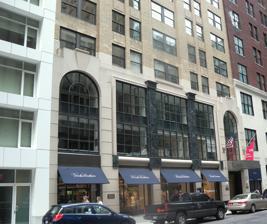
Building: Hale Building
Country: United States of America
Year built: 1927
Building in Manhattan, New York Facade The Hale Building is an office structure which opened in 1927 at 11 East 44th Street in Midtown Manhattan , New York City . Fred T. Ley & Company built the edifice and Shreve & Lamb were its architects. It was owned by the Eleven East 44th Street Corporation. Hale Building is significant as an important residence for offices on the Lower East Side during the late 1920s and the Great Depression era. The Hale Desk Company leased the 2nd, 3rd, and 4th floors of the Hale Building for use as its primary showrooms and executive offices. The lease, consummated in February 1927, was for a period of fifteen years. It covered approximately 16,000 square feet (1,500 m 2 ) of space. The Hale Building was auctioned and its leasehold acquired on a winning bid of $1,750,000 in April 1936. In a judgment in which Eleven East 44th Street Corporation was the defendant, Continental Bank and Trust Company , trustee and plaintiff, was awarded the Hale Building. A judgment of $909,072 was involved. In 2008, a Brooks Brothers store opened in the Hale Building, and in 2019, it was sold to the company for $106 million. References